Regency of Maria Christina of Austria

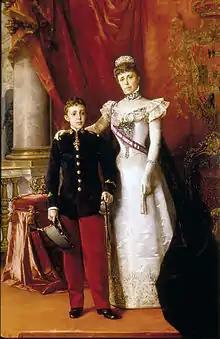
The regent Maria Christina of Austria with her son the future Alfonso XIII, twelve years old. Painting by Luis Álvarez Catalá, 1898.

His political doctrine was specified in June of the following year in his Larrazábal speech, delivered before a group of ""euskalerriacos"" "fueristas" headed by Ramón de la Sota. In it he explained that the political objective of the book "Bizcaya por su independencia" was to awaken the national conscience of the Biscayans, since Spain was not their homeland but Biscay, and he adopted the slogan "Jaun-Goikua eta Lagi-Zarra" (JEL, 'God and Old Law'), synthesis of his nationalist program. That same year of 1893 he began to publish the newspaper "Bizkaitarra" in which he declared himself "anti-liberal" and "anti-Spanish" —for the latter, for which he held very radical ideas, he spent half a year in jail and the newspaper was suspended—. In 1894, Arana founded the "Euskeldun Batzokija", the first batzoki, a very closed nationalist and Catholic fundamentalist center, since it only had a hundred members due to the rigid conditions of admission. It was also closed by the government, but it was the embryo of the Basque Nationalist Party ("Eusko Alderdi JELtzalea", EAJ-PNV) founded clandestinely on July 31, 1895 —the feast of St. Ignatius of Loyola, whom Arana admired—. Two years later, Arana adopted the neologism Euskadi —country of the "Euzkos" or Basques of race—, since he did not like the traditional name of "Euskalerria" —people who speak Euskera—.